Iwao Horii

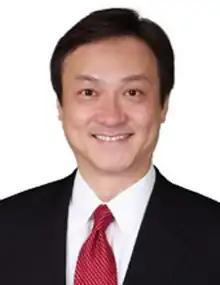
Official portrait, 2017

Iwao Horii is a Japanese politician who is a member of the House of Councillors of Japan.